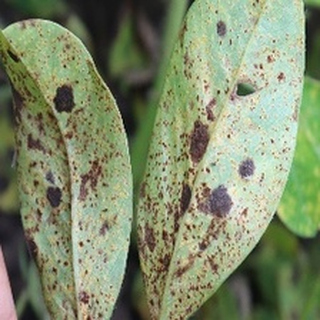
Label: groundnut_rust